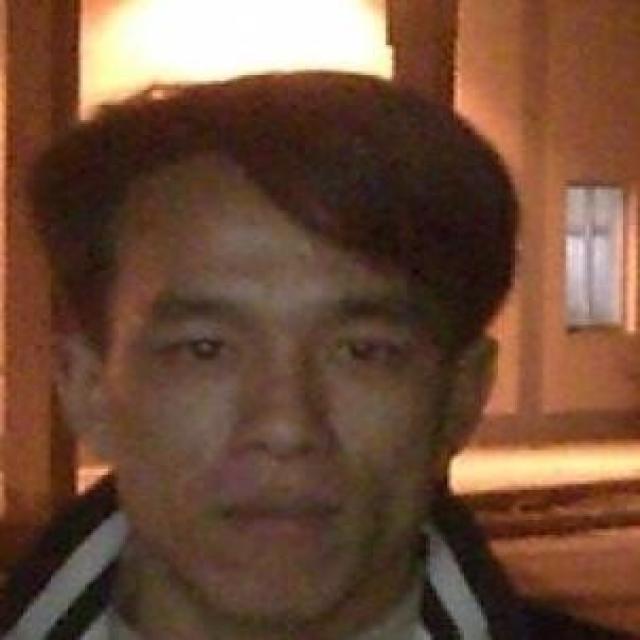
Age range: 21-44